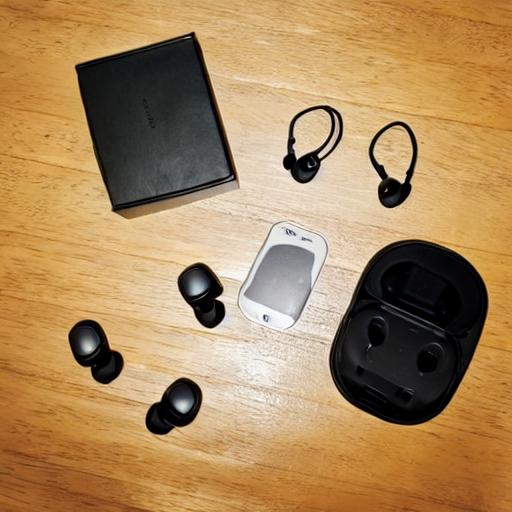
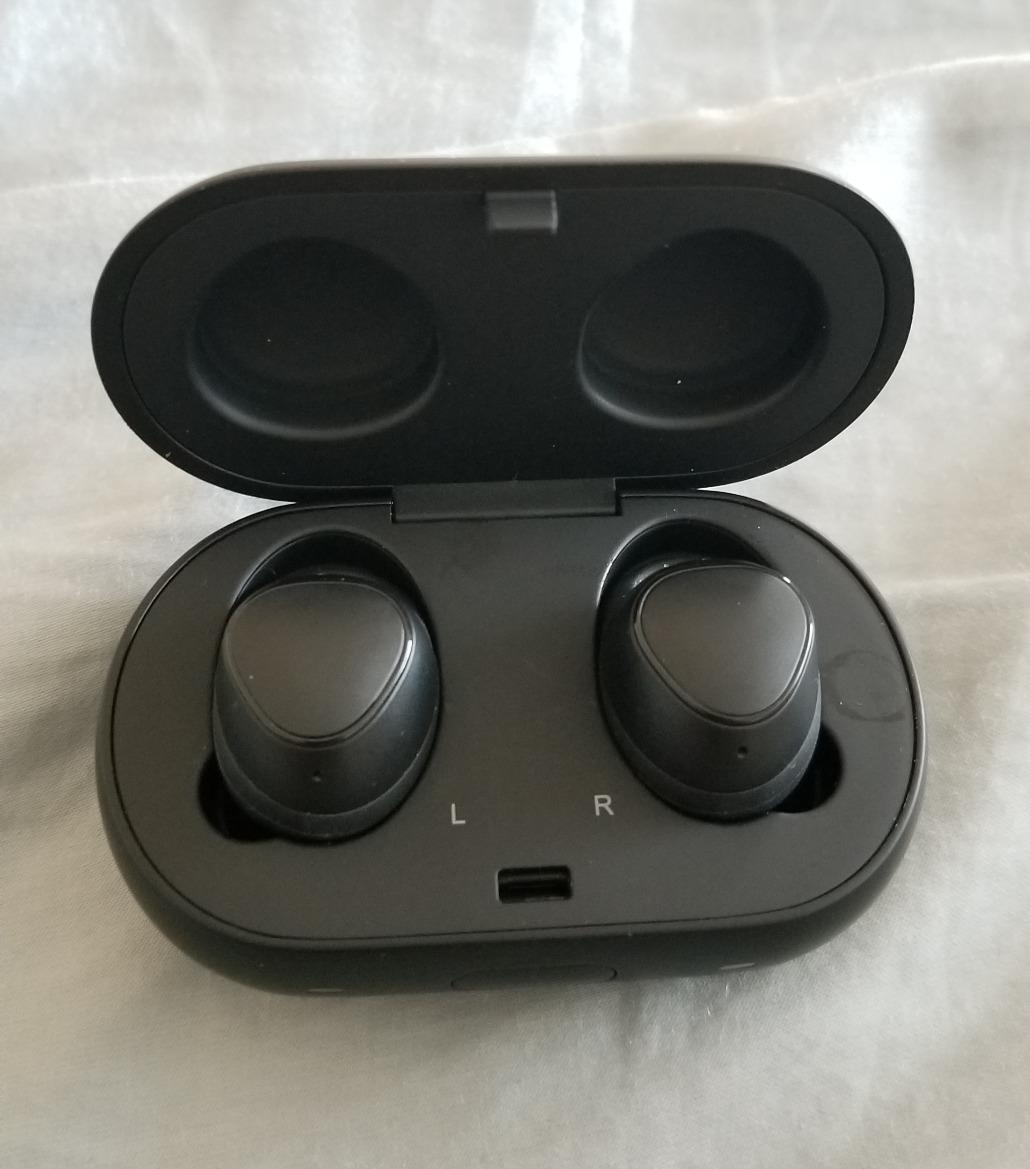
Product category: earbuds
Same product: no